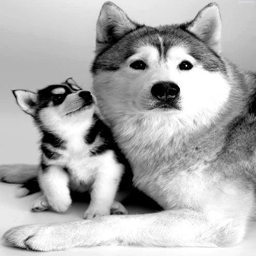
animal and puppy happy mothers day to all the moms out there - dog and human alike !